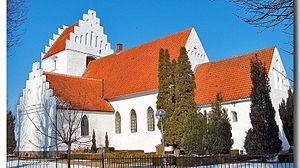
Hunseby
Hunseby er en landsby på Lolland med 378 indbyggere. Hunseby er beliggende i Hunseby Sogn ved Sydmotorvejen tre kilometer nord for Maribo, syv kilometer øst for Nørreballe og otte kilometer vest for Sakskøbing. Landsbyen tilhører Lolland Kommune og er beliggende i Region Sjælland.